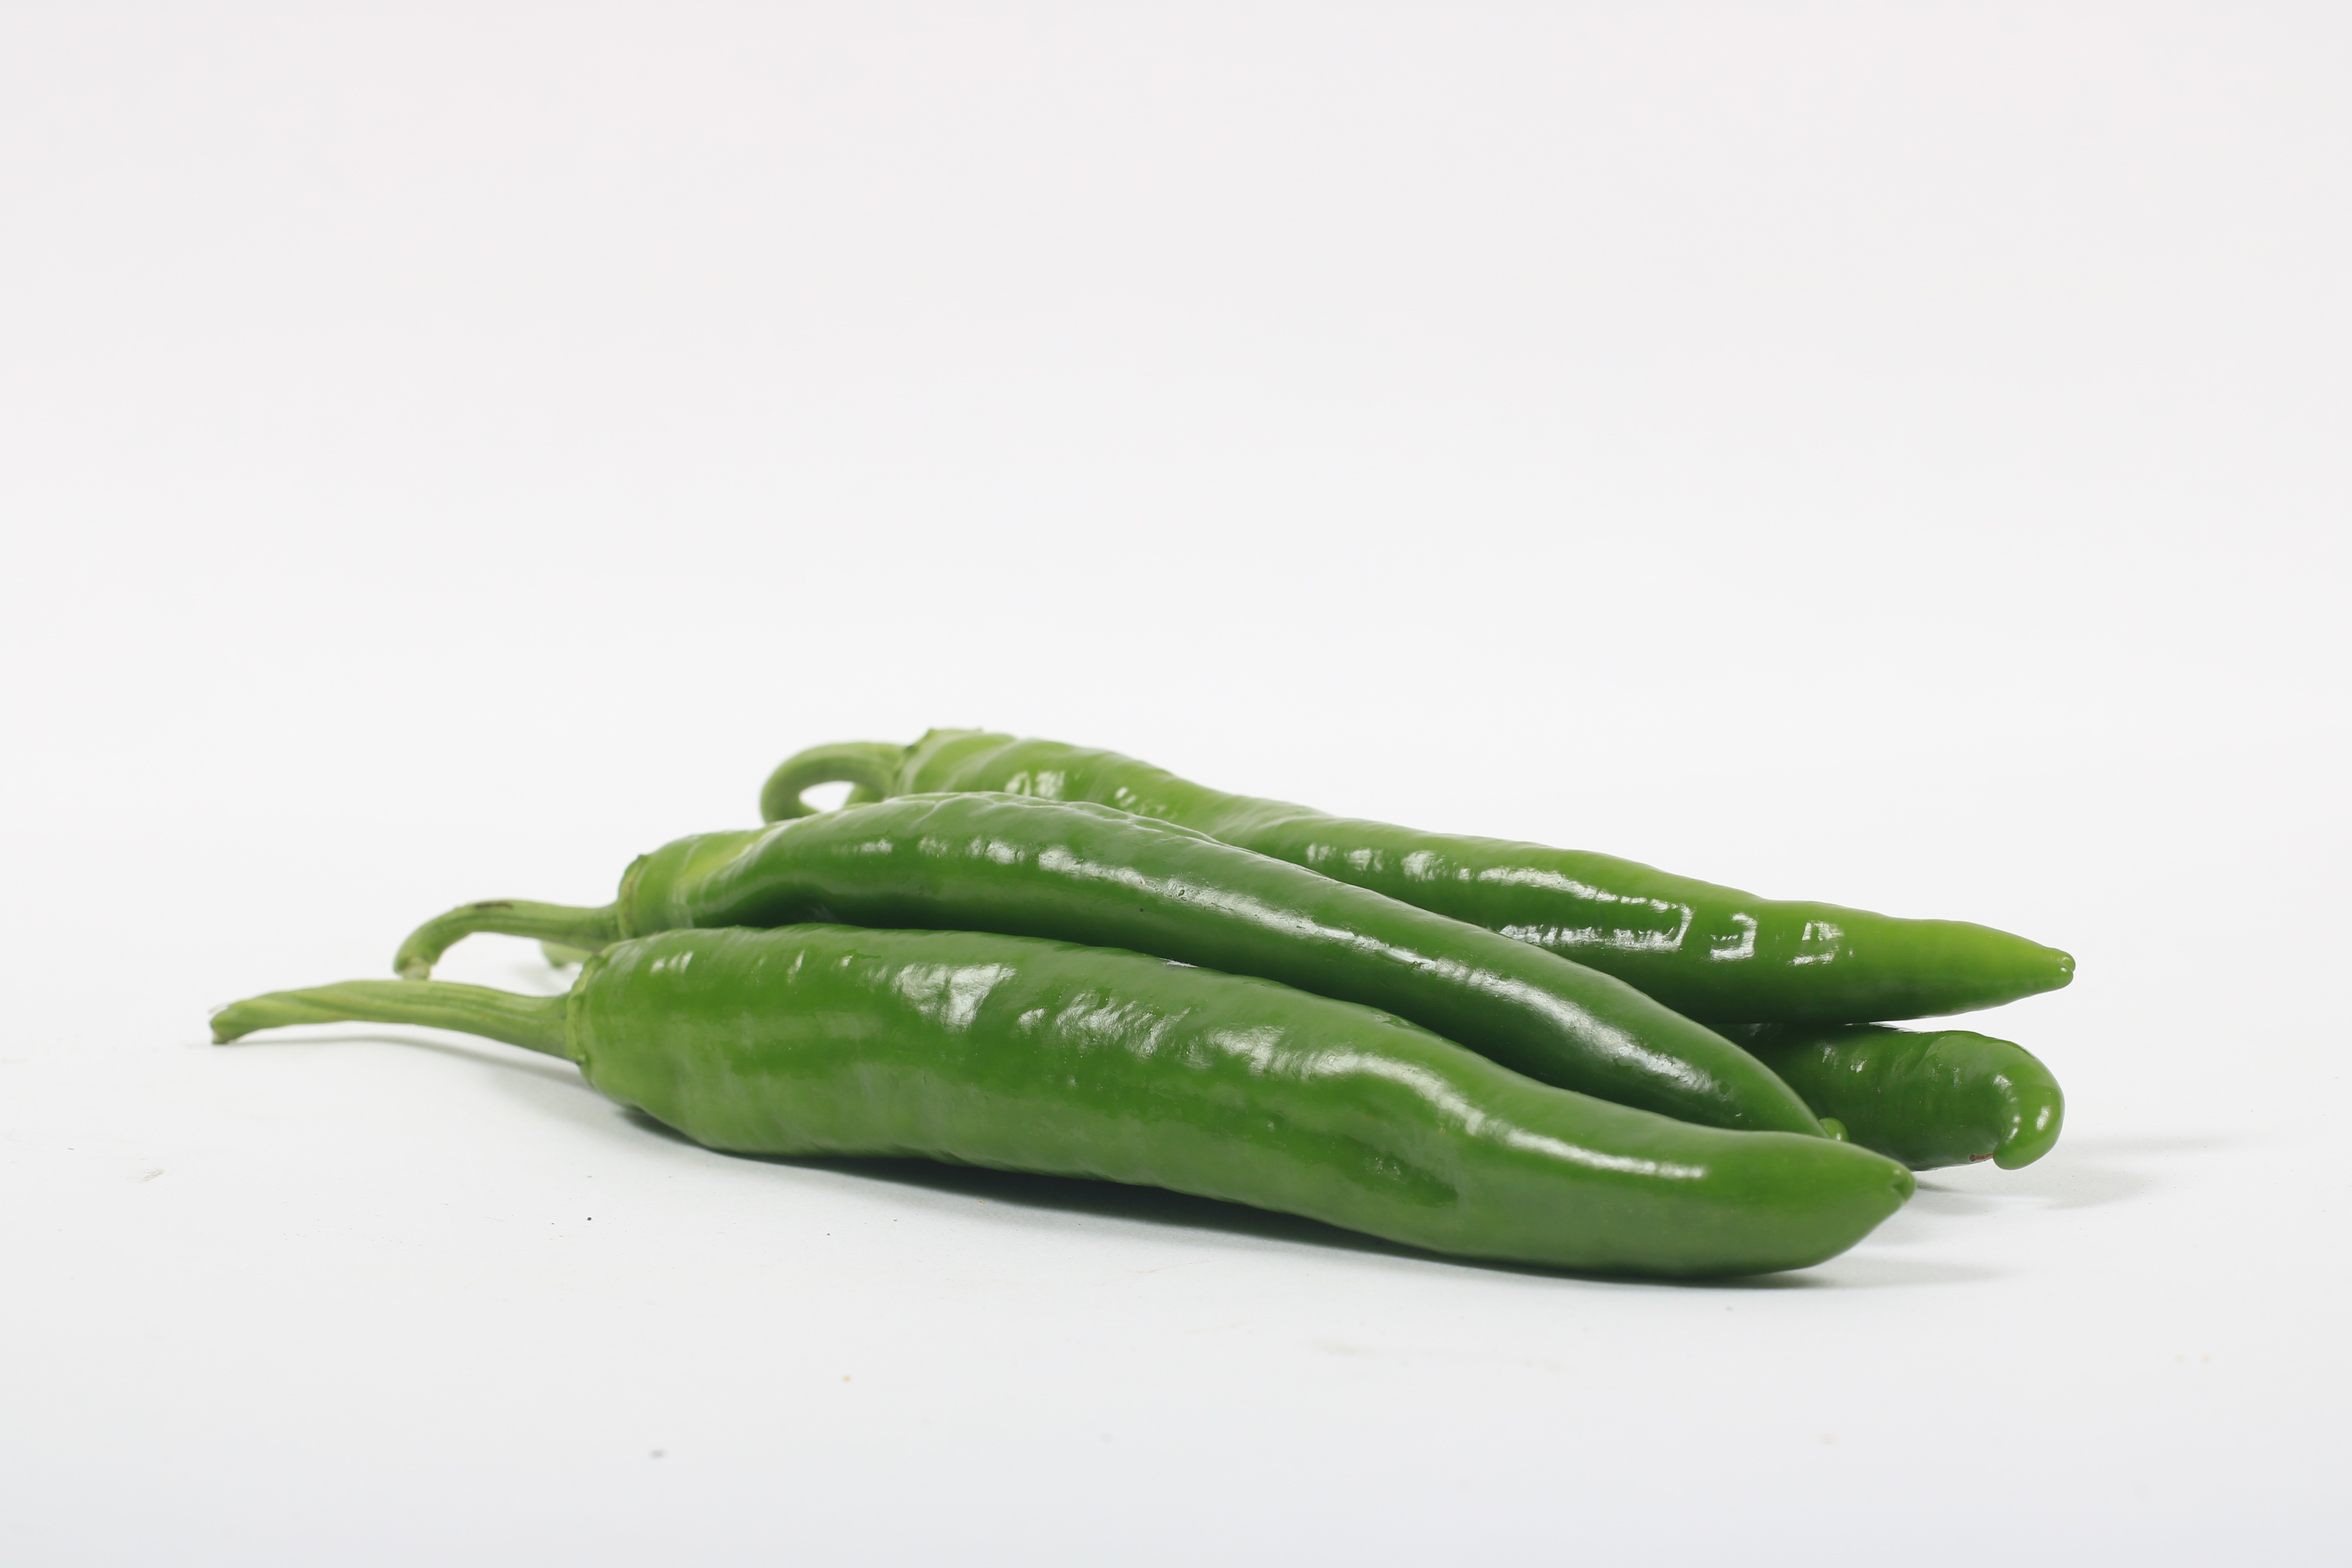
plant, food, pepper, produce, vegetable, white background, flowering plant, chili pepper, cayenne pepper, land plant, serrano pepper, bell peppers and chili peppers, pep between god